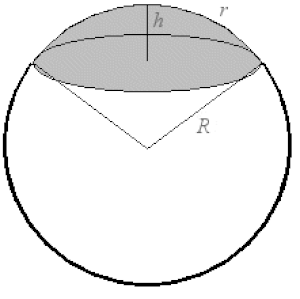
Calotte sphérique
Une proposition de fusion est en cours entre Formulaire de géométrie classique et Aire de surfaces usuelles.